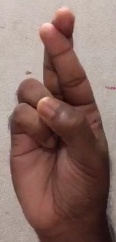
ASL sign: R